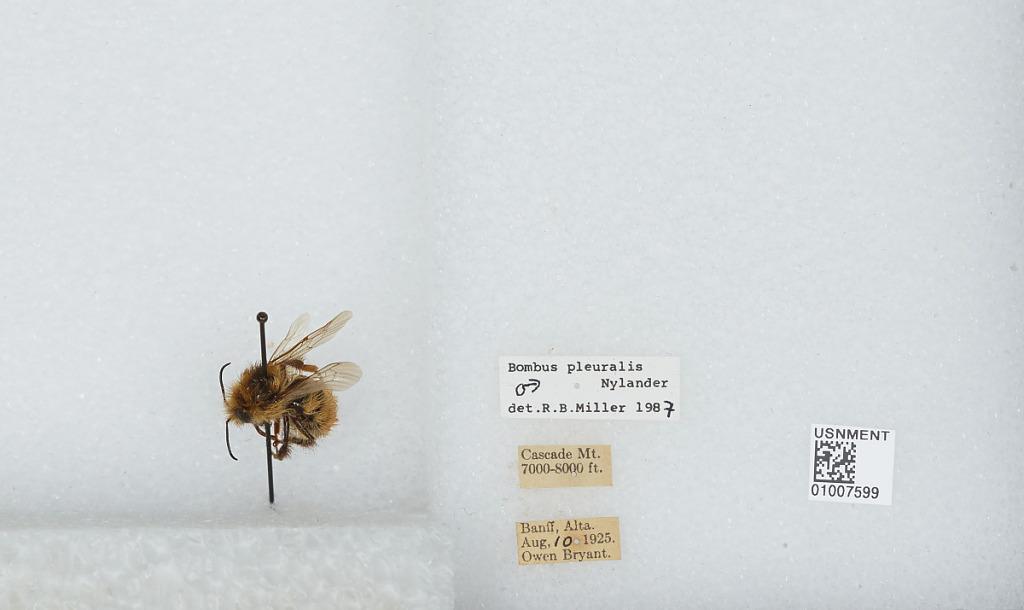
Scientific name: Bombus (Pyrobombus) flavifrons Cresson
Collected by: O. Bryant
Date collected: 1925-8-10
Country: Canada
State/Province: Alberta
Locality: Banff
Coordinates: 51.1781, -115.572
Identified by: Miller, R. B.